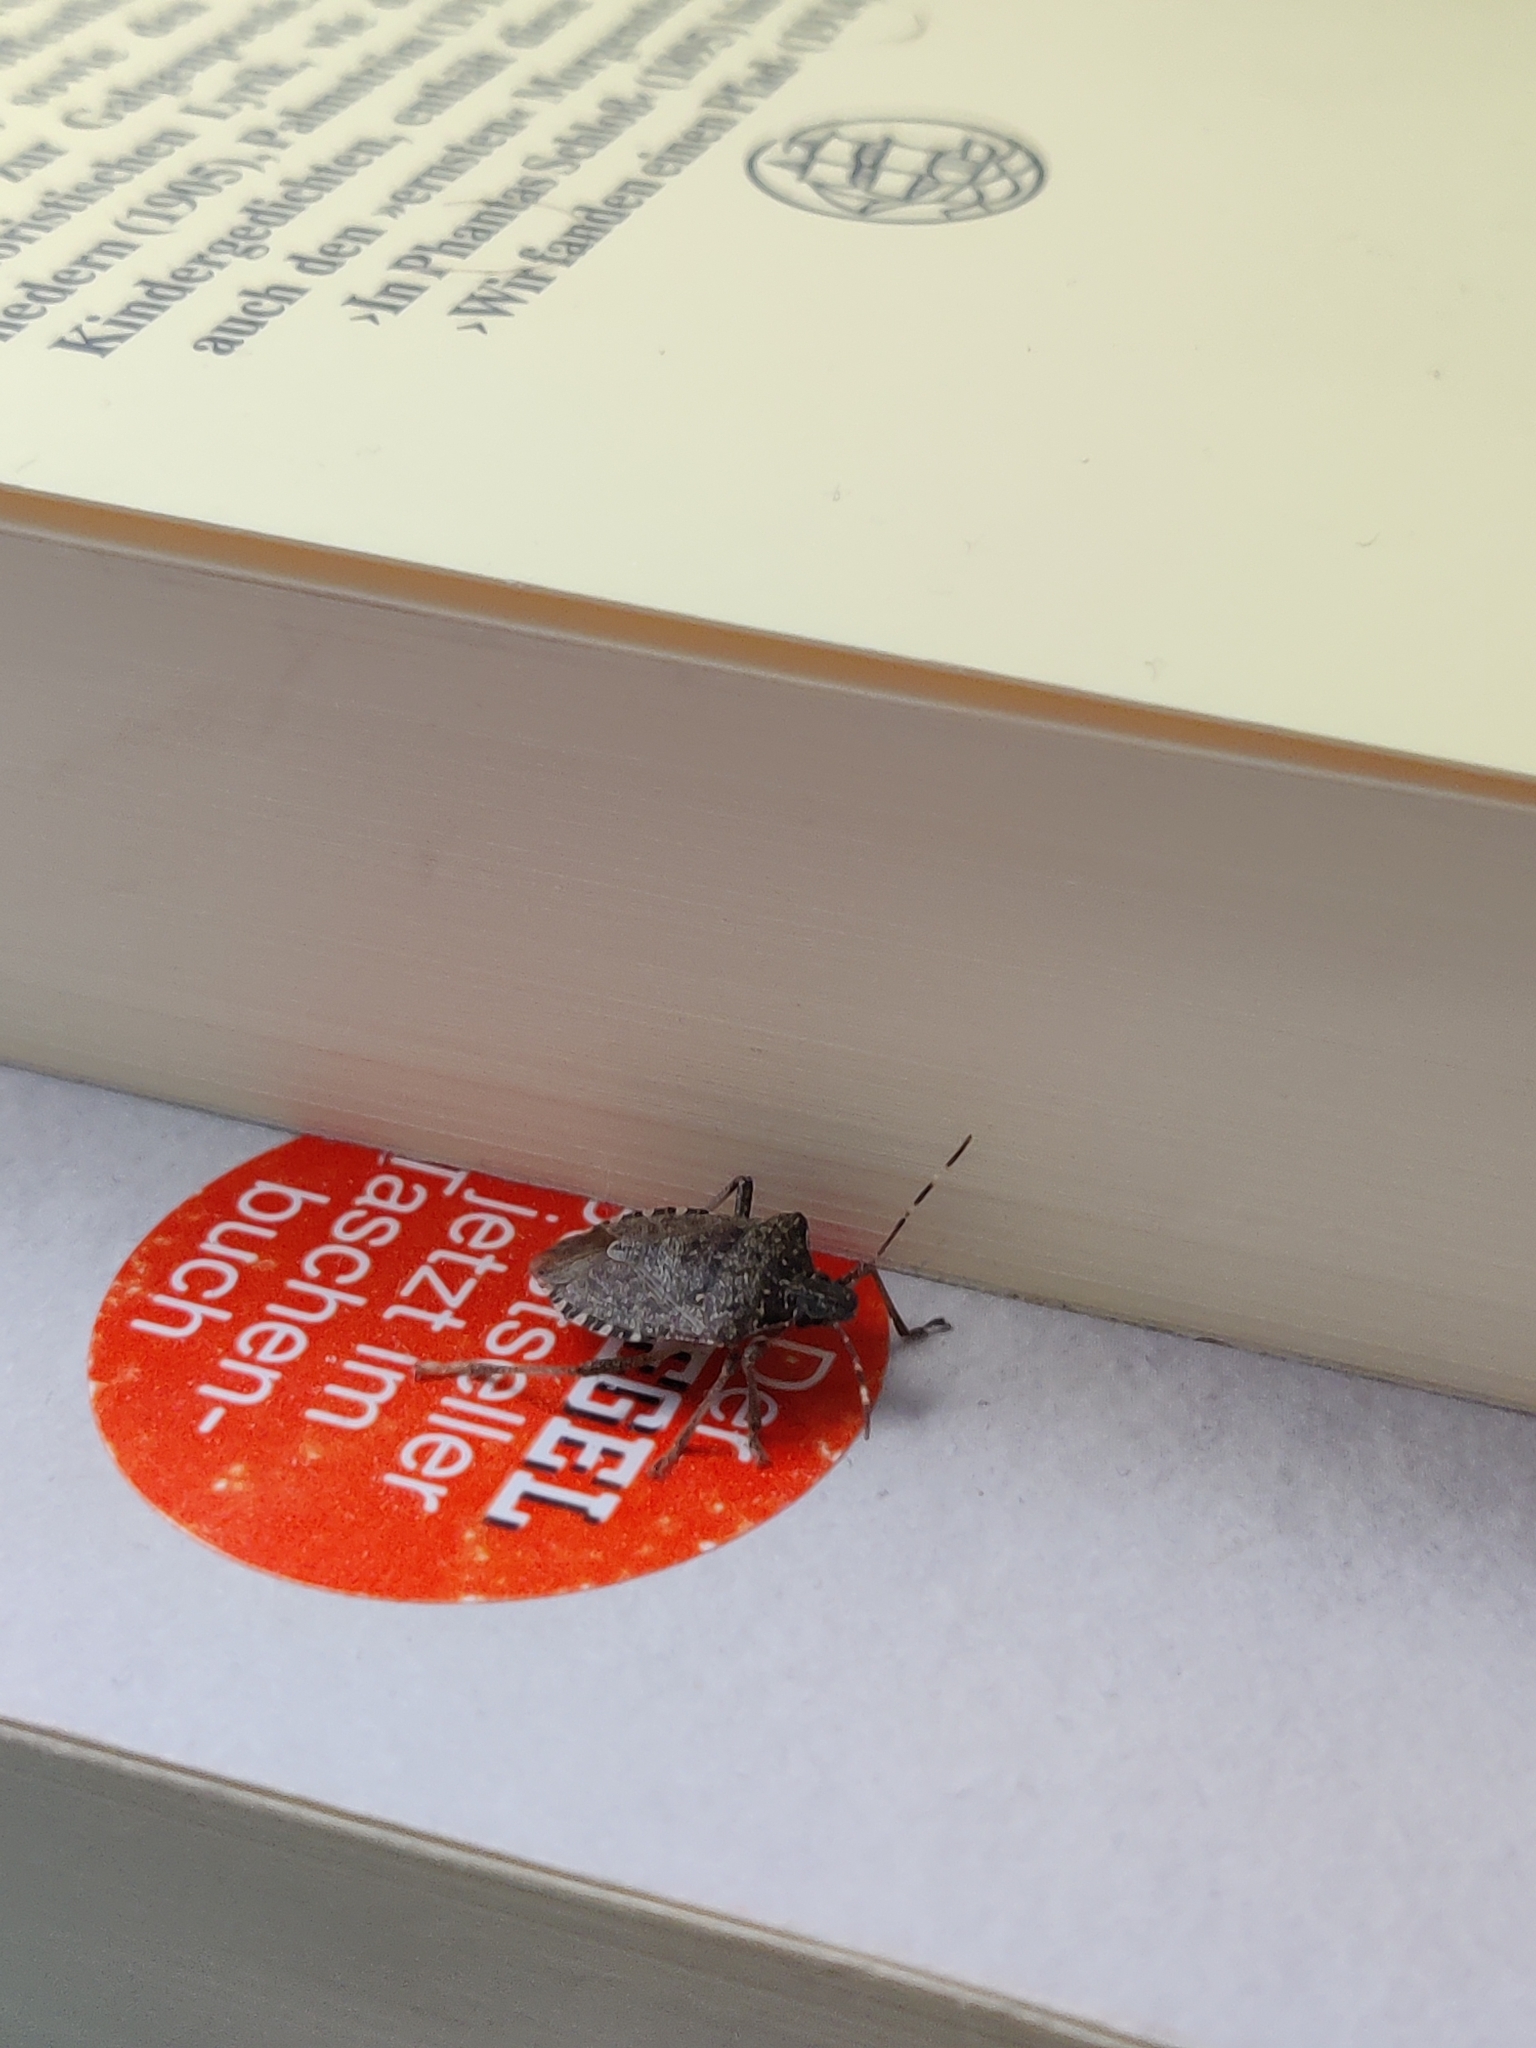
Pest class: stink_bug